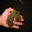
Label: frog